Abraham Ellstein

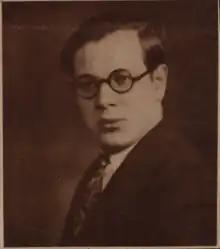
Abraham "Abe" Elstein, date unknown

Abraham "Abe" Ellstein (July 7, 1907 – March 22, 1963) was an American composer, bandleader and recording artist in the Yiddish theatre and Yiddish popular music milieu. Along with Sholom Secunda, Joseph Rumshinsky, and Alexander Olshanetsky, Ellstein was one of the "big four" composers of his era in New York City's Yiddish Theater District scene. His musical "Yidl Mitn Fidl" became one of the greatest hits of Yiddish-language cinema.